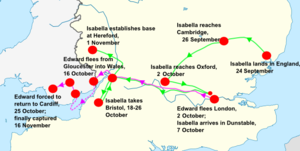
Isabelle de France est la seule fille parmi les enfants survivants du roi de France Philippe IV le Bel et de son épouse Jeanne Iʳᵉ, reine de Navarre. Elle est reine en tant qu'épouse d'Édouard II, roi d'Angleterre. La reine Isabelle est connue à son époque pour sa beauté, son habileté diplomatique et son intelligence. Elle n'a cependant jamais été surnommée la « Louve de France » par ses contemporains.
Le Parlement de 1327, qui siège à Westminster entre le 7 janvier et le 9 mars 1327, joue un rôle instrumental dans le transfert des pouvoirs entre le roi Édouard II et son fils aîné et successeur Édouard III, auparavant comte de Chester.
L’invasion de l'Angleterre à l'automne 1326 est conduite par la reine Isabelle de France et son amant Roger Mortimer. Elle se solde par la déposition du roi Édouard II, l'épuration de son administration et l'avènement du jeune Édouard III.